Crystal oscillator

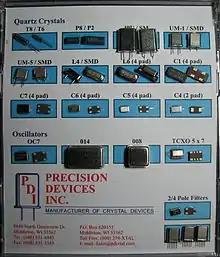
Common package types for quartz crystal products

A major reason for the wide use of crystal oscillators is their high Q factor. A typical "Q" value for a quartz oscillator ranges from 10 to 10, compared to perhaps 10 for an LC oscillator. The maximum "Q" for a high stability quartz oscillator can be estimated as "Q" = 1.6 × 10/"f", where "f" is the resonant frequency in megahertz.